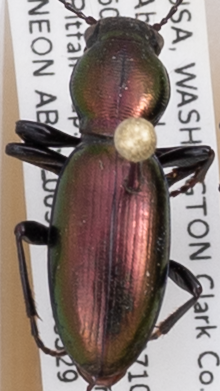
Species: Zacotus matthewsii
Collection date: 2018-05-29
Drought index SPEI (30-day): -2.09
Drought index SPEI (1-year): -0.256
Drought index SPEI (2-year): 0.71